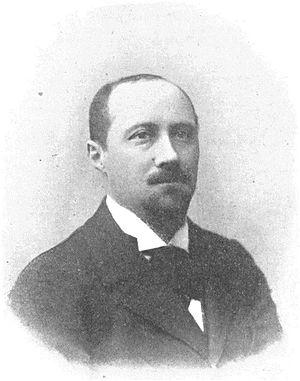
""Jean Drault, rédacteur à La Libre Parole, membre de l'Association syndicale professionnelle des journalistes parlementaires""."
Alfred Gendrot, dit Jean Drault, né à Tremblay-le-Vicomte le 4 janvier 1866 et mort à Paris le 11 septembre 1951, est un journaliste et écrivain français, antisémite et collaborationniste durant l'occupation de la France par l'Allemagne nazie